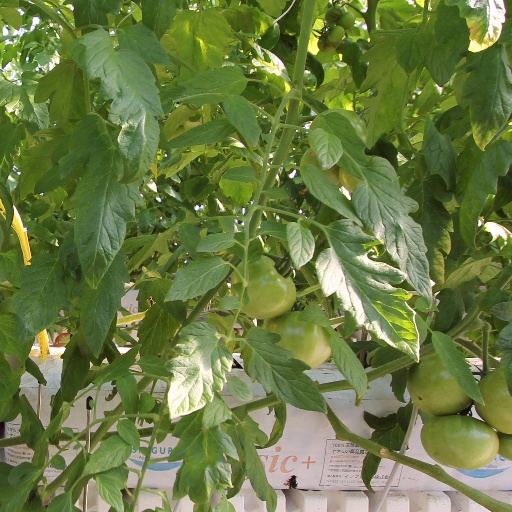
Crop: tomato